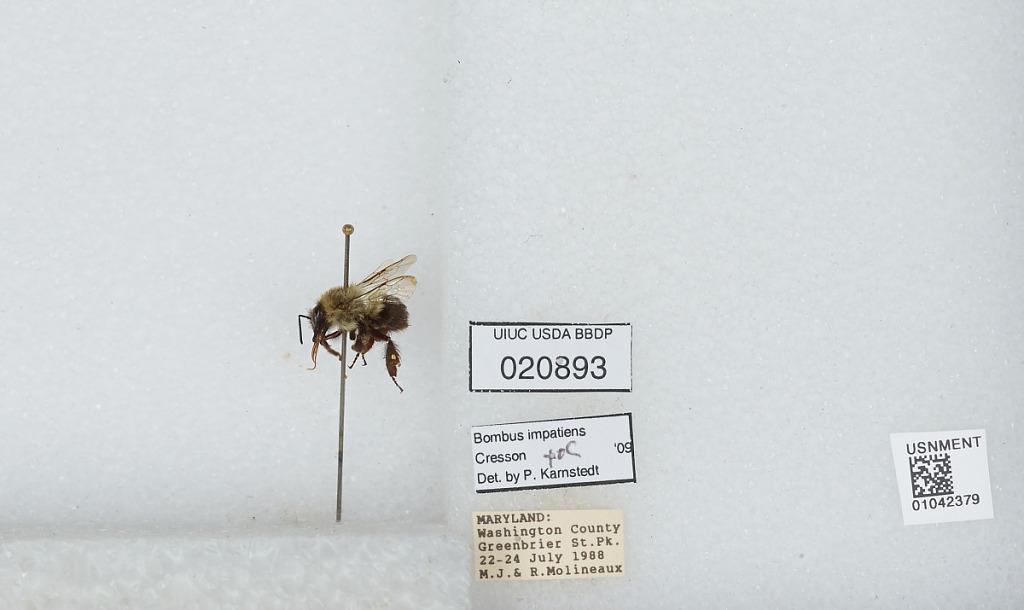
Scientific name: Bombus sp.
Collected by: M. Molineaux & R. Molineaux
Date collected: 1988-7-22
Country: United States
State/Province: Maryland
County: Washington
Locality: Greenbrier State Park
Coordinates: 39.5361, -77.6236
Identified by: Karnstedt, P.